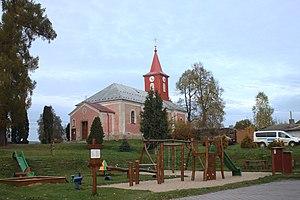
Horní Loděnice est une commune du district et de la région d'Olomouc, en Tchéquie.